Malekith the Accursed

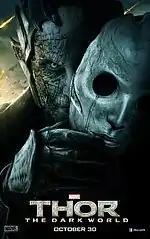
Christopher Eccleston as Malekith as he appears in "".

Malekith appears in media set in the Marvel Cinematic Universe (MCU):